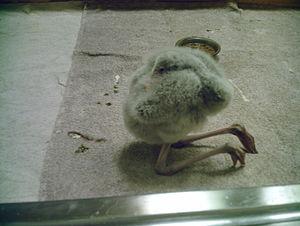
Un petit flamant de Cuba né le 17 juillet 2010 (quatre semaines sur la photo) de la nurserie du Parc des oiseaux de Villars-les-Dombes (Ain, France)
Le parc des oiseaux est un parc zoologique situé à Villars-les-Dombes dans le département de l'Ain. Le site est recensé à l'Inventaire général du patrimoine culturel et a été ouvert en 1970. Il est l'un des plus anciens parcs ornithologiques de France et regroupe une collection de plus de 3 000 oiseaux du monde entier dans une réserve de 380 hectares implantée au cœur de la Dombes. Le parc ouvert au public couvre une surface de 35 hectares à l'intérieur de la réserve et accueille en moyenne 250 000 visiteurs par an.